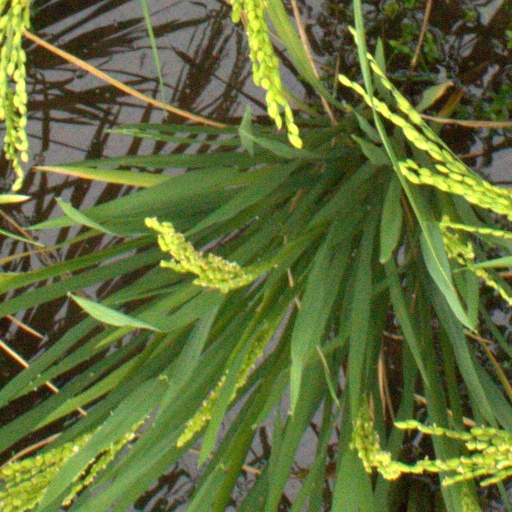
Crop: rice